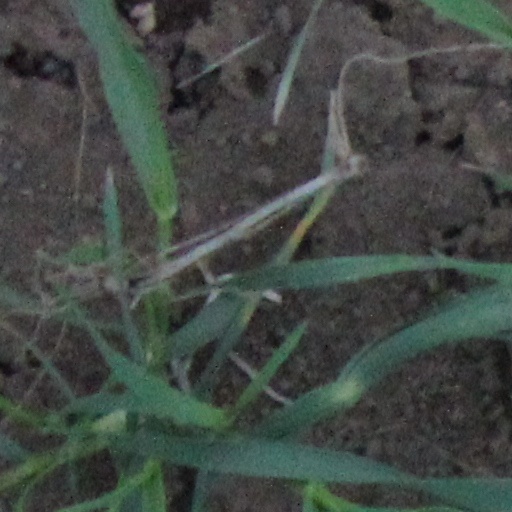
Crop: wheat